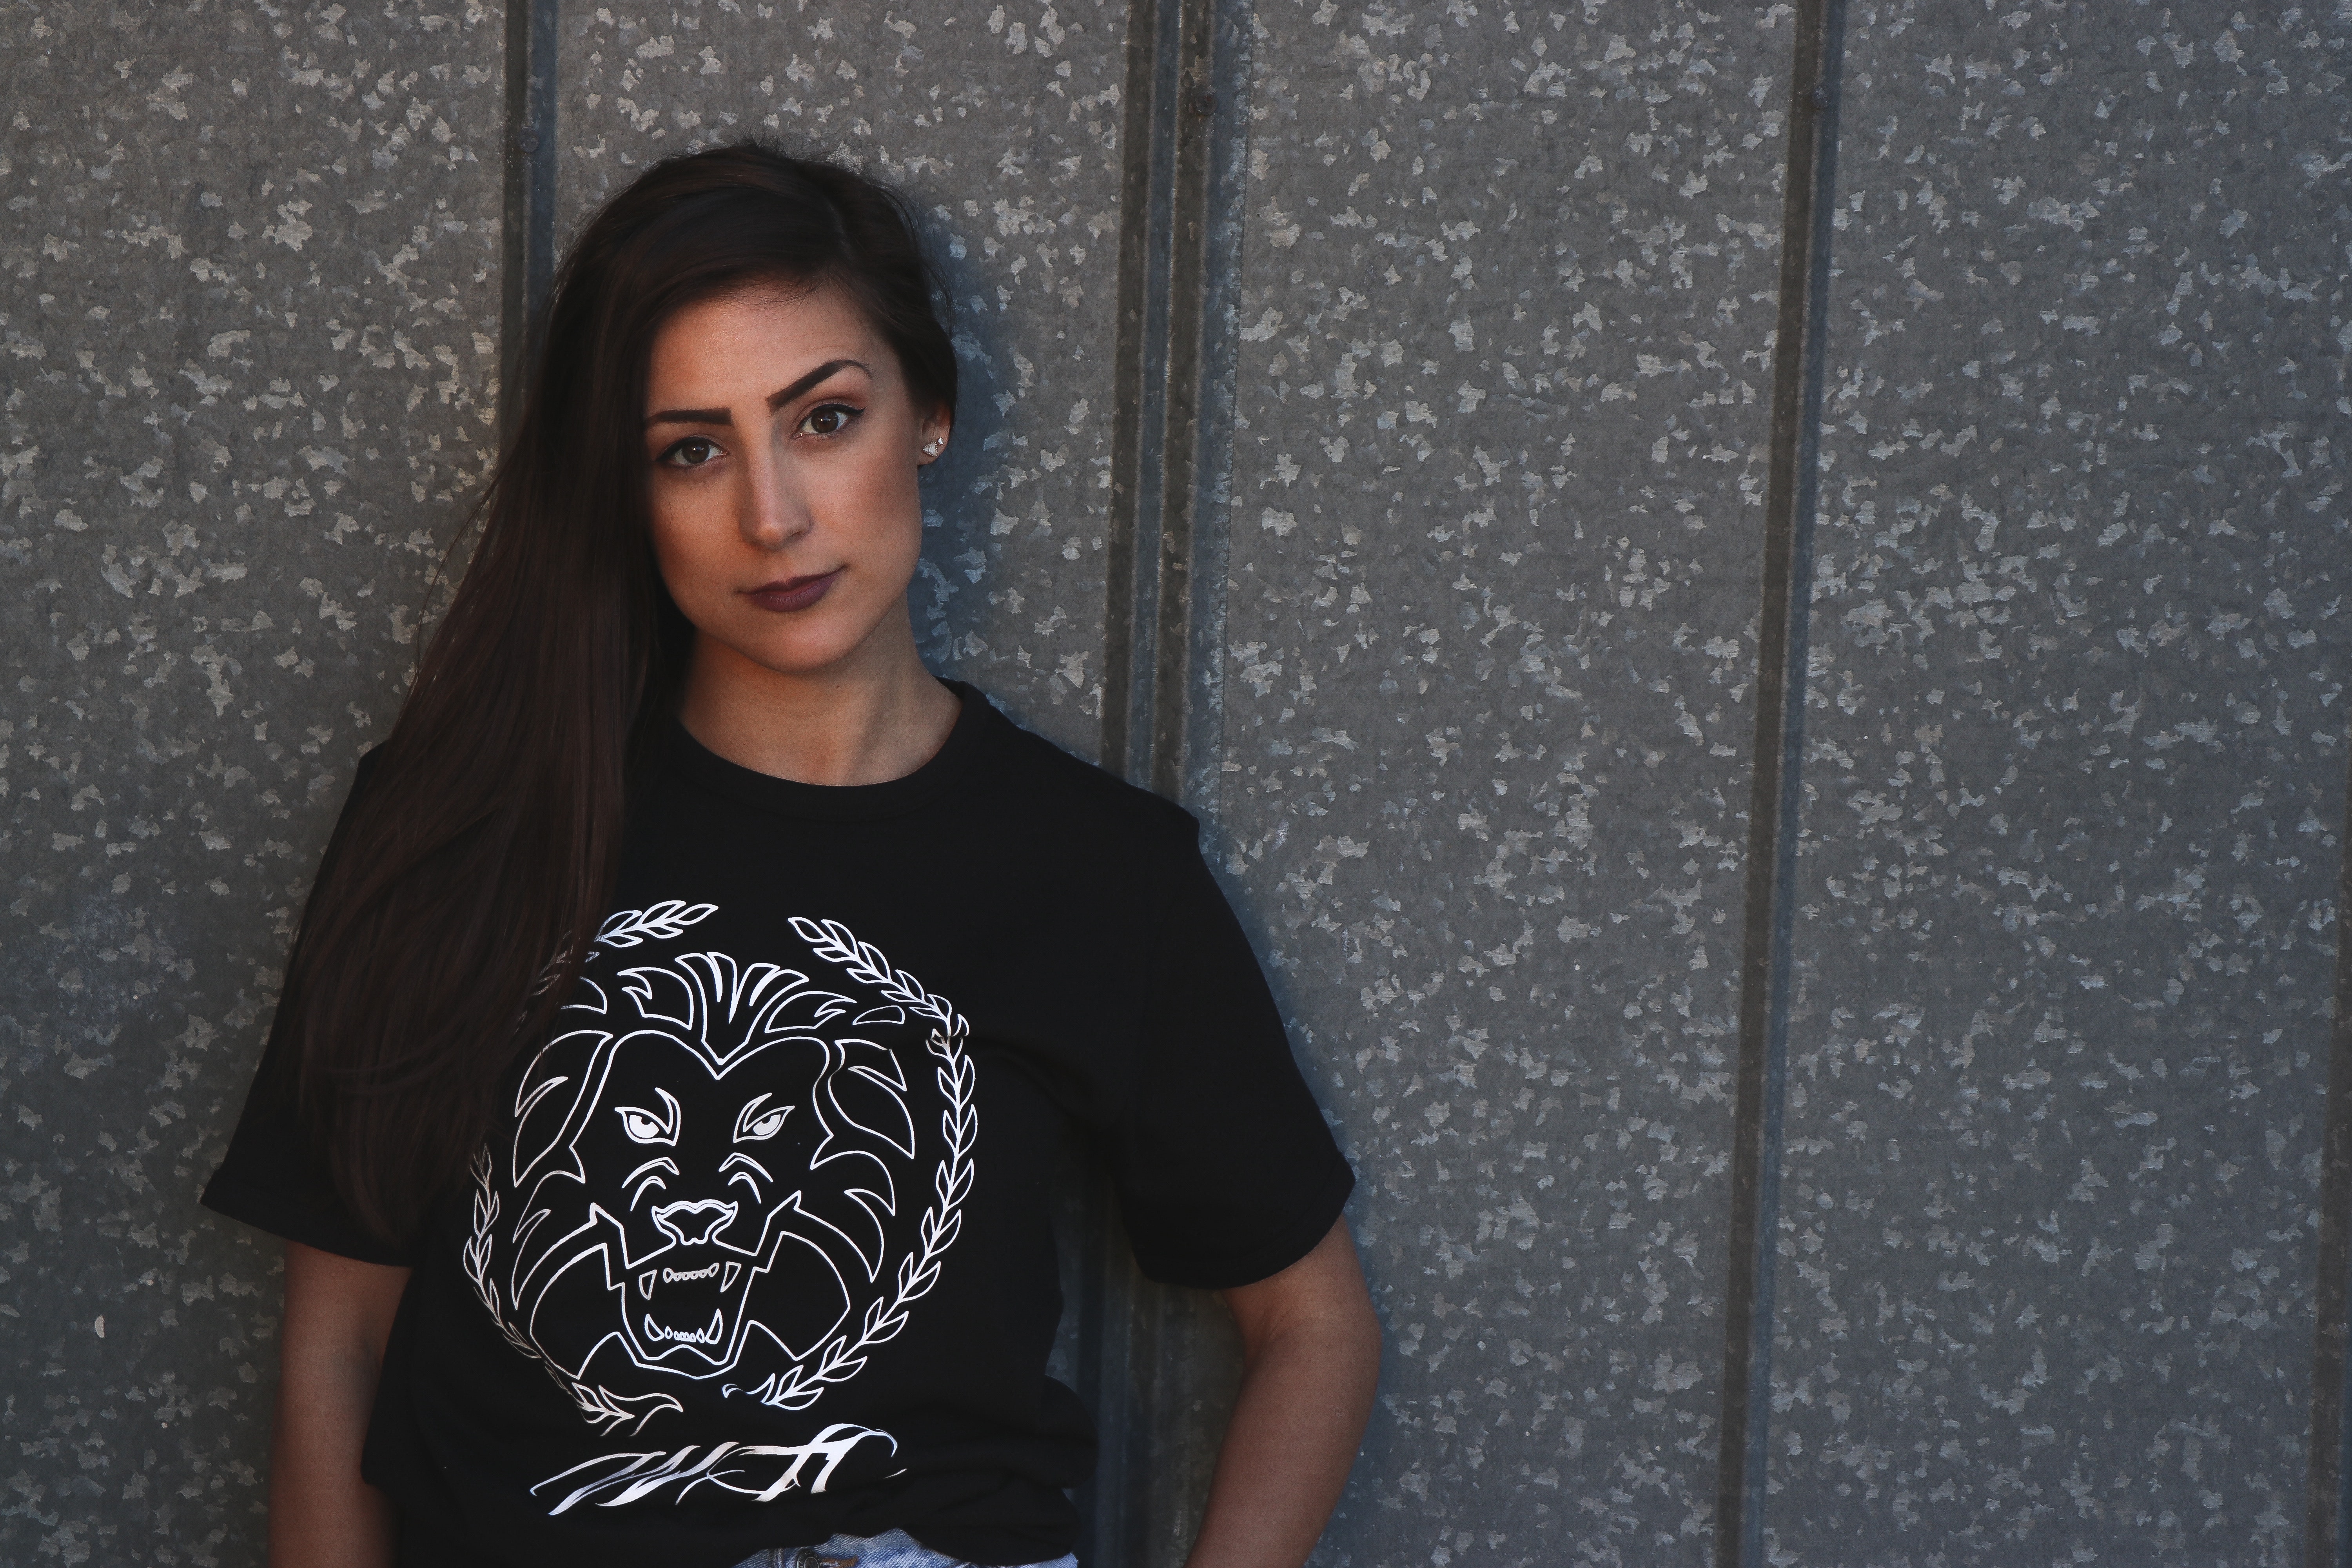
black, t shirt, street fashion, fashion, shoulder, beauty, cool, black hair, design, photo shoot, photography, visual arts, top, neck, pattern, style, sleeve